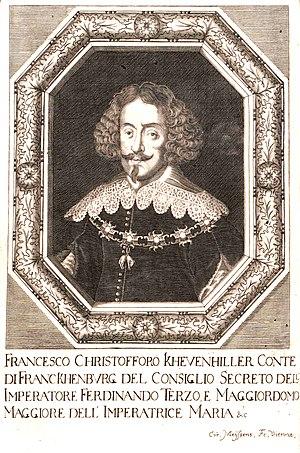
Franz Christoph von Khevenhüller-Frankenburg, né le 21 février 1588 au château de Landskron en Carinthie et mort le 13 juin 1650 à Baden en Autriche, fut un trésorier, chambellan et diplomate au service de la monarchie de Habsbourg.